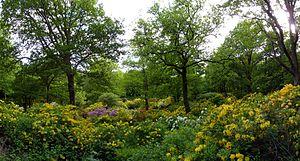
Slottsskogen est un grand parc forestier au cœur de la ville de Göteborg ouvert tous les jours à toute heure.